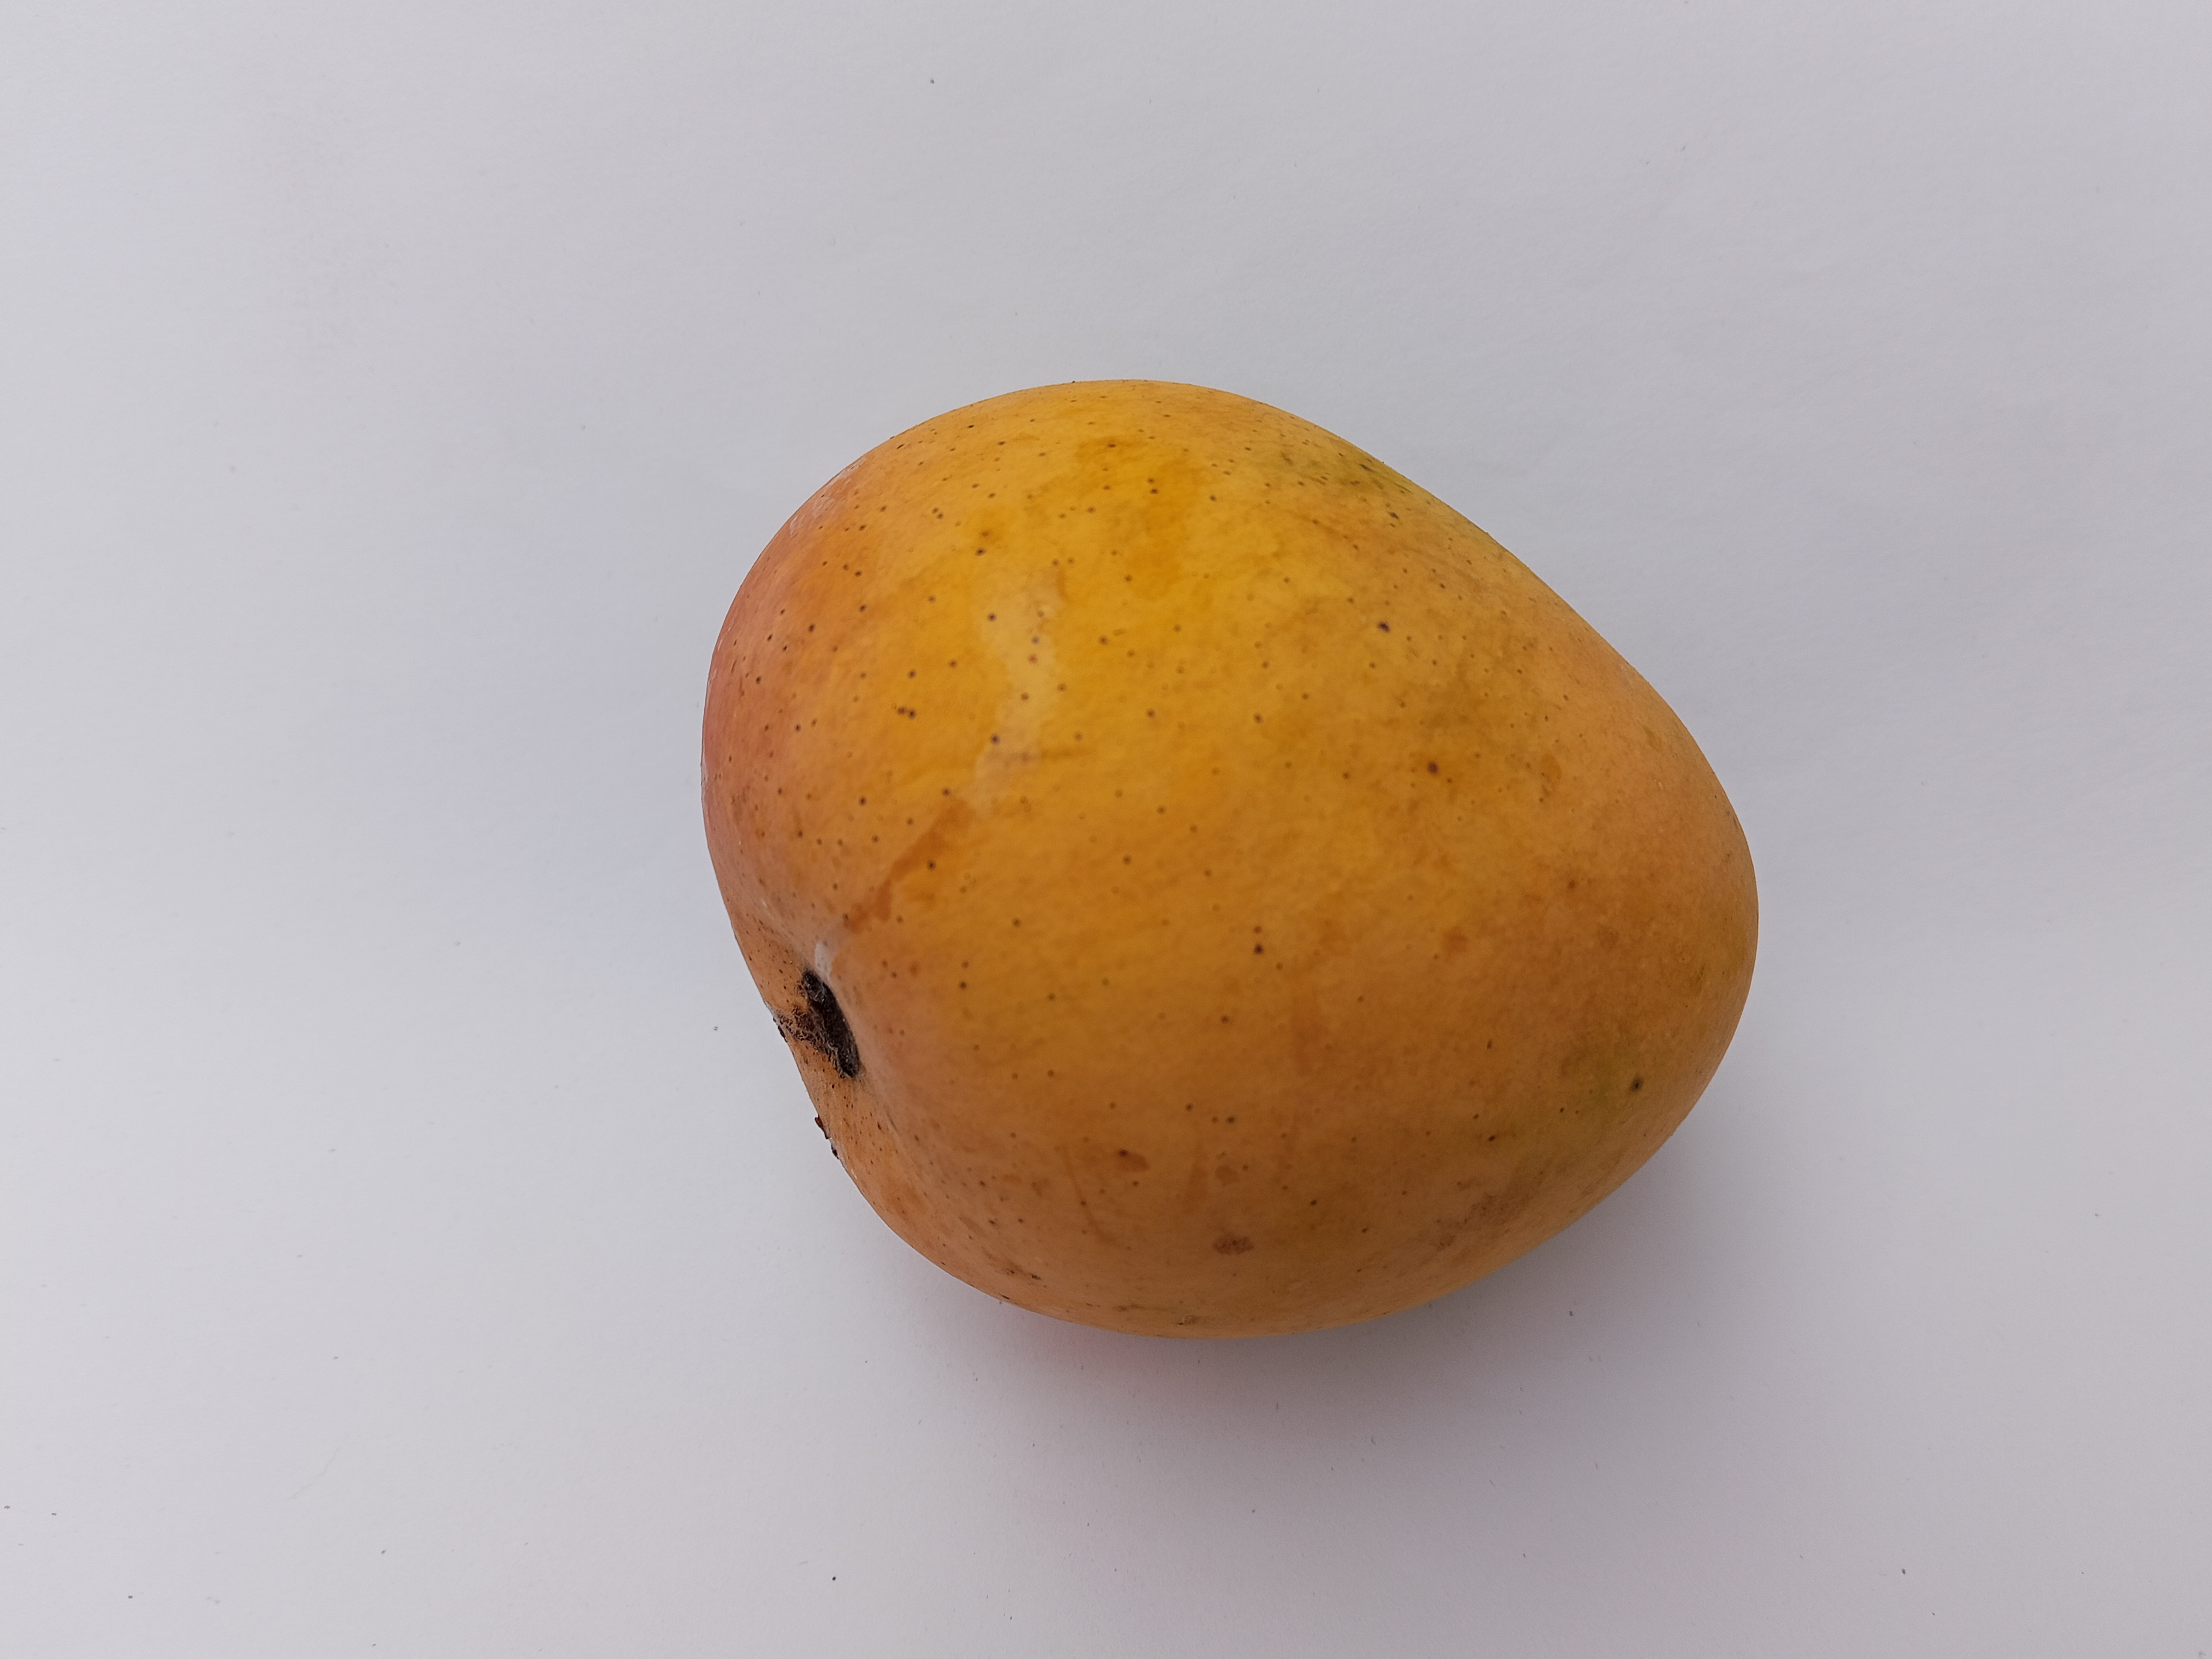
Mango variety: Sundari